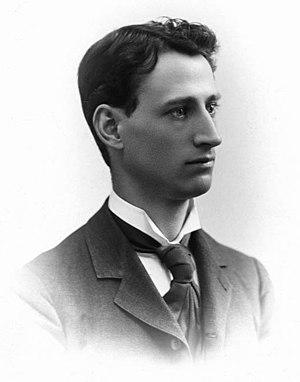
Geerhardus Johannes Vos est un théologien calviniste américain d'origine néerlandaise et l'un des principaux représentants de la théologie de Princeton. On l'a parfois surnommé le père de la théologie biblique réformée.